History of music in Paris

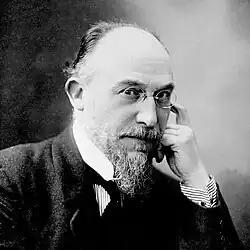
Eric Satie

The first Paris music hall built specially for that purpose was the Folies-Bergere (1869); it was followed by the Moulin Rouge (1889), the Alhambra (1866), the first to be called a music hall, and the Olympia (1893). The "Printania" (1903) was a music-garden, open only in summer, with a theater, restaurant, circus, and horse-racing. Older theaters also transformed themselves into music halls, including the Bobino Music Hall (1873), the Bataclan (1864), and the Alcazar (1858). At the beginning, music halls offered dance reviews, theater and songs, but gradually songs and singers became the main attraction. At the end of the "Belle Epoque", the music halls began to face competition from movie theaters. The Olympia responded in 1911 with the invention of the grand stairway as a set for its musical and dance spectacles.